Königsberg-class cruiser (1927)

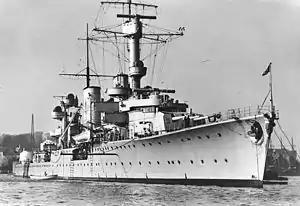
in 1936

All three ships of the class served as training cruisers for naval cadets throughout the 1930s. They conducted numerous cruises in European waters, and both and traveled to other continents. They were all modified throughout the decade, and had their anti-aircraft armament repeatedly improved, along with other alterations. The three ships took part in the non-intervention patrols during the Spanish Civil War in 1936–1939, and after the outbreak of World War II in September 1939, they laid a series of defensive minefields in the North Sea.